Daum (studio)

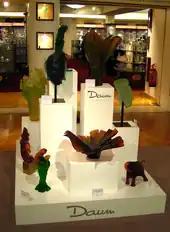
Daum display in Harrods London department store in 2007

In 1906 Daum revived pâte de verre (glass paste), an ancient Egyptian method of glass casting, developing the method so that by the 1930s Daum's window panels used pâte de verre for richness instead of leaded or painted glass. Today Daum still uses this method to produce their pieces.